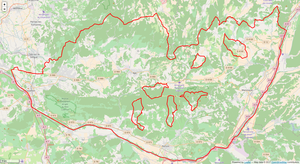
Périmètre du PNR du Luberon.
Le parc naturel régional du Luberon est un parc naturel en Luberon, massif montagneux français peu élevé qui s'étend d'est en ouest entre les Alpes-de-Haute-Provence et le Vaucluse et qui comprend trois « montagnes » : le Luberon oriental, le Grand Luberon et le Petit Luberon. Il abrite une faune et une flore d’une exceptionnelle diversité ainsi qu’un patrimoine architectural et paysager de grande valeur.